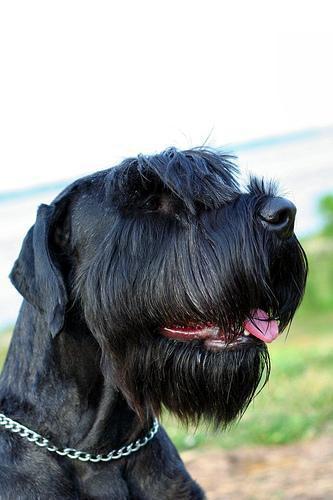
giant_schnauzer